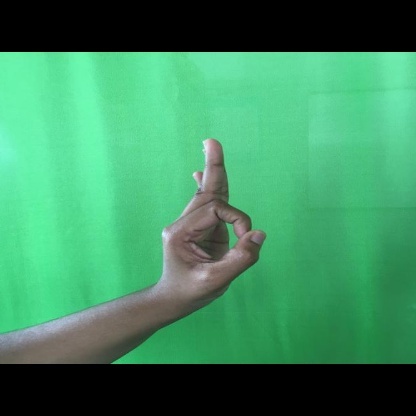
Mudra: Aralam